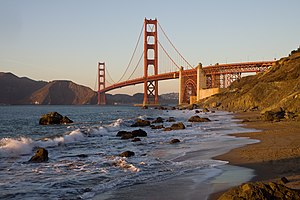
Golden Gate-broen
Golden Gate-broen.
Golden Gate-broen er en hængebro, der spænder over Golden Gate-udmundingen af San Francisco-bugten i Stillehavet. Den forbinder San Francisco på den nordlige spids af San Francisco-halvøen med Marin County, som en del af U.S. Highway 101 og California State Highway 1.